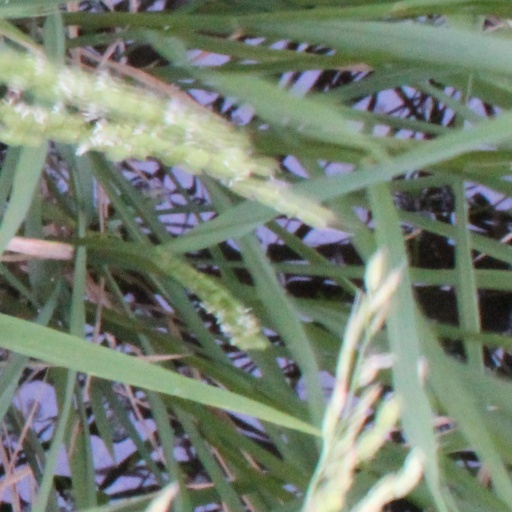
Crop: rice